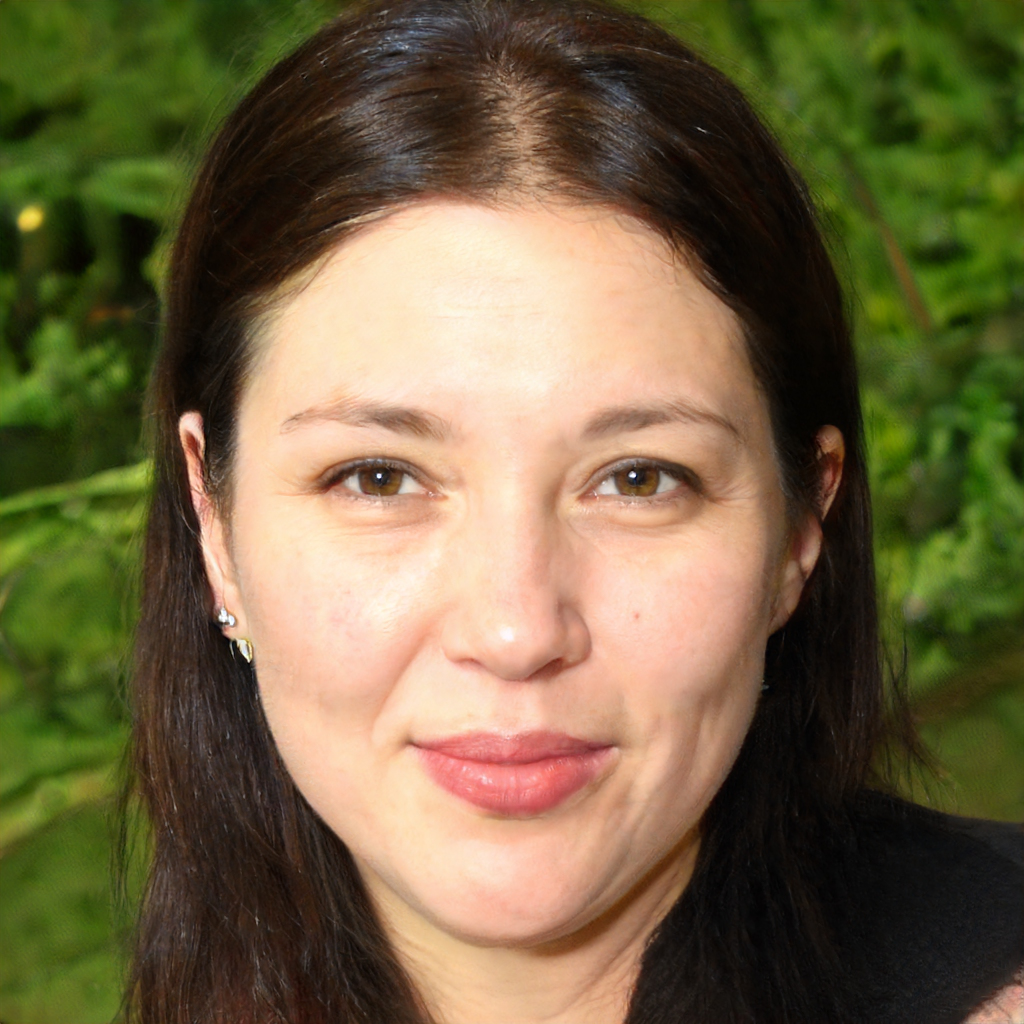
Gender: Female